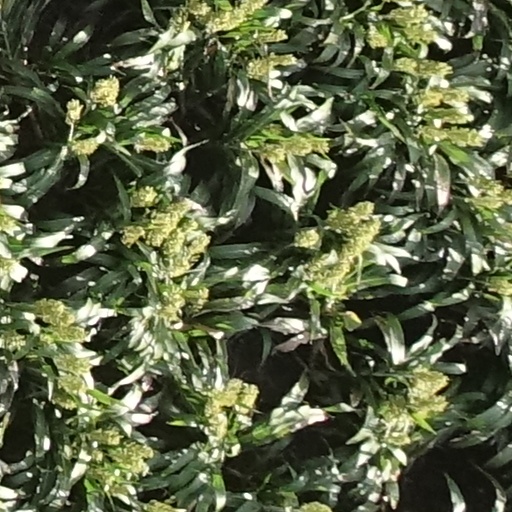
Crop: sorghum